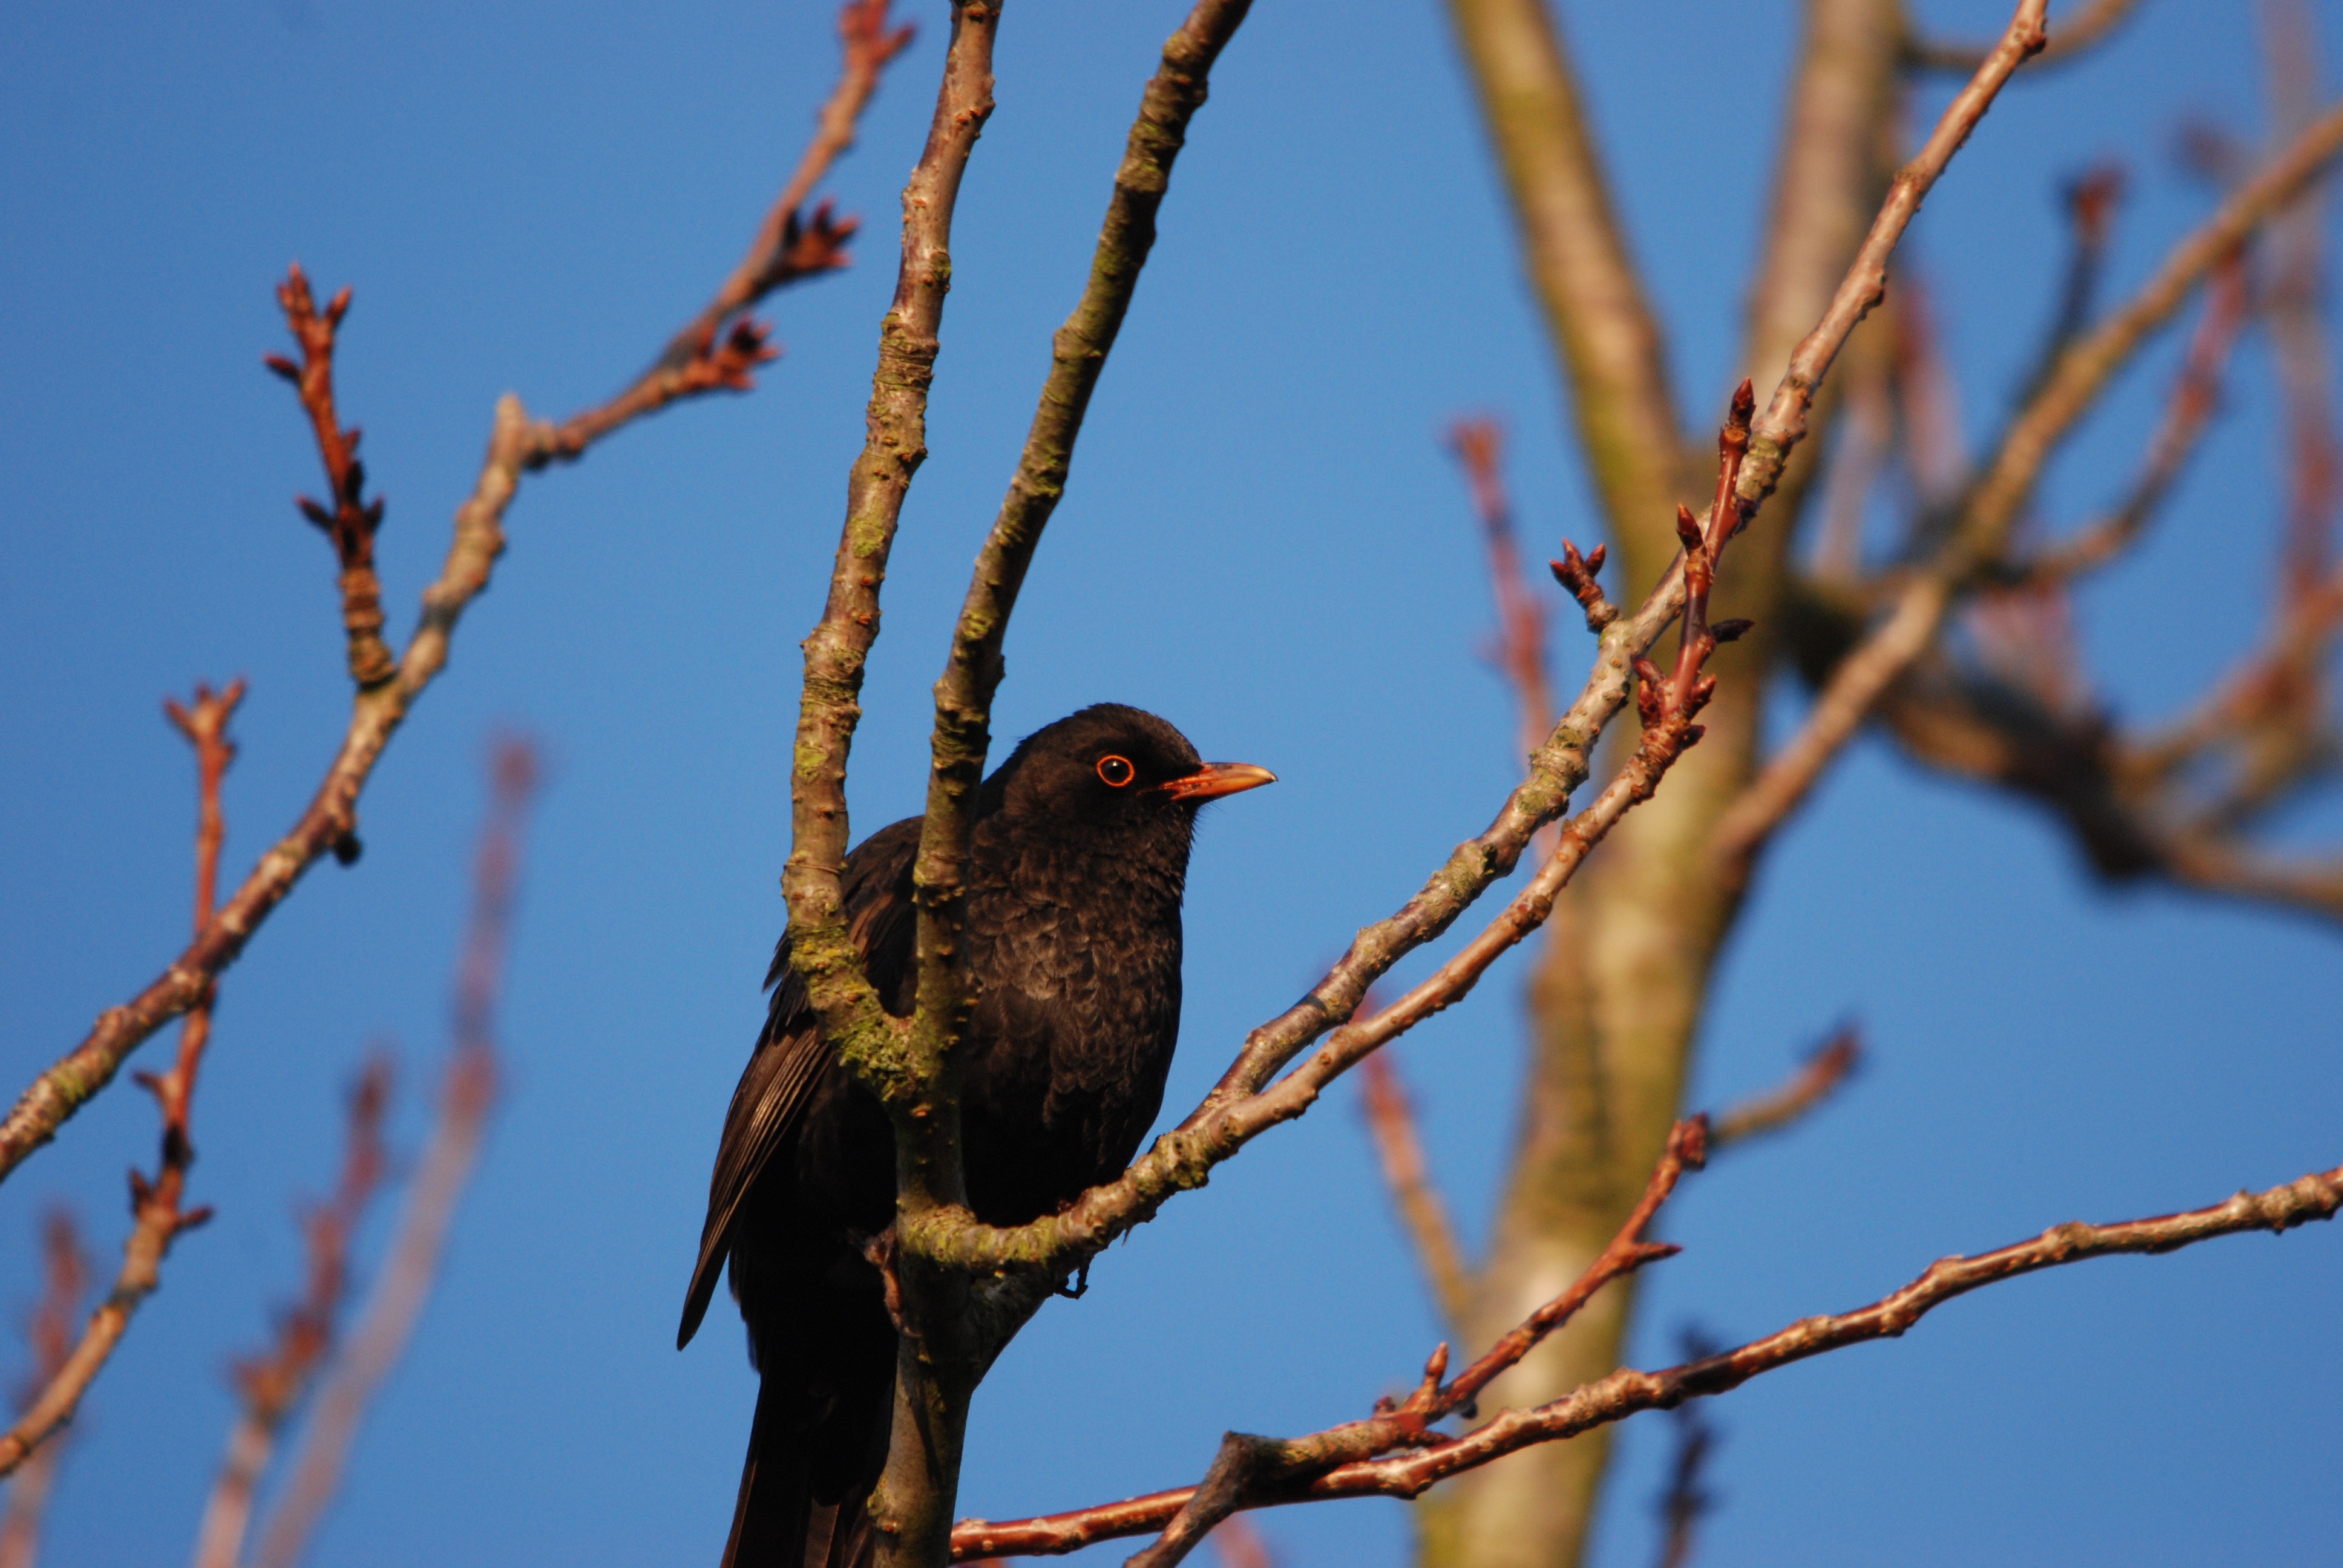
tree, nature, branch, bird, flower, wildlife, blue, fauna, vertebrate, blackbird, perching bird